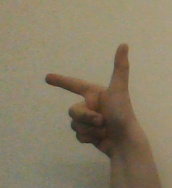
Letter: yaa